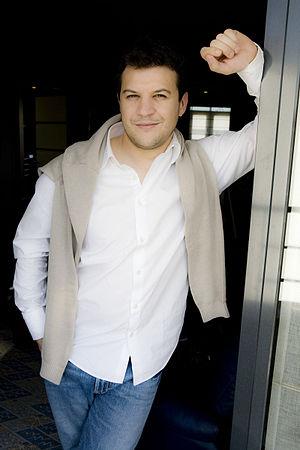
Guillaume Musso avril 2009
Guillaume Musso, né le 6 juin 1974 à Antibes, est un romancier français.